Tiga Talk

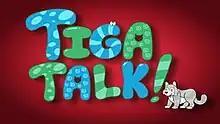
Logo

Tiga Talk! is a Canadian children's television series featuring a wolf cub puppet called Tiga. Produced for the Aboriginal Peoples Television Network in Canada, the show uses puppets and live-action stories to explore First Nations culture.